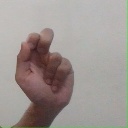
अक्षर: ढ